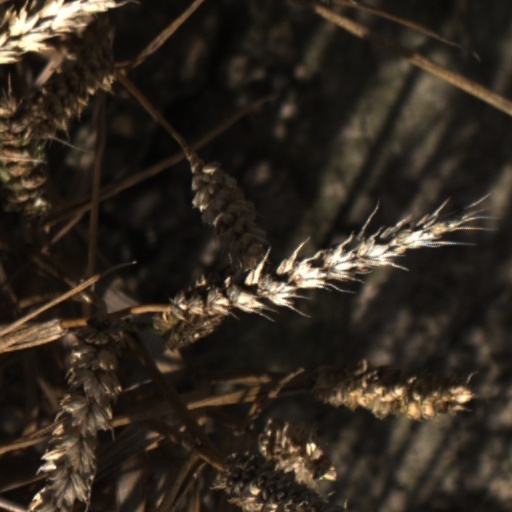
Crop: wheat